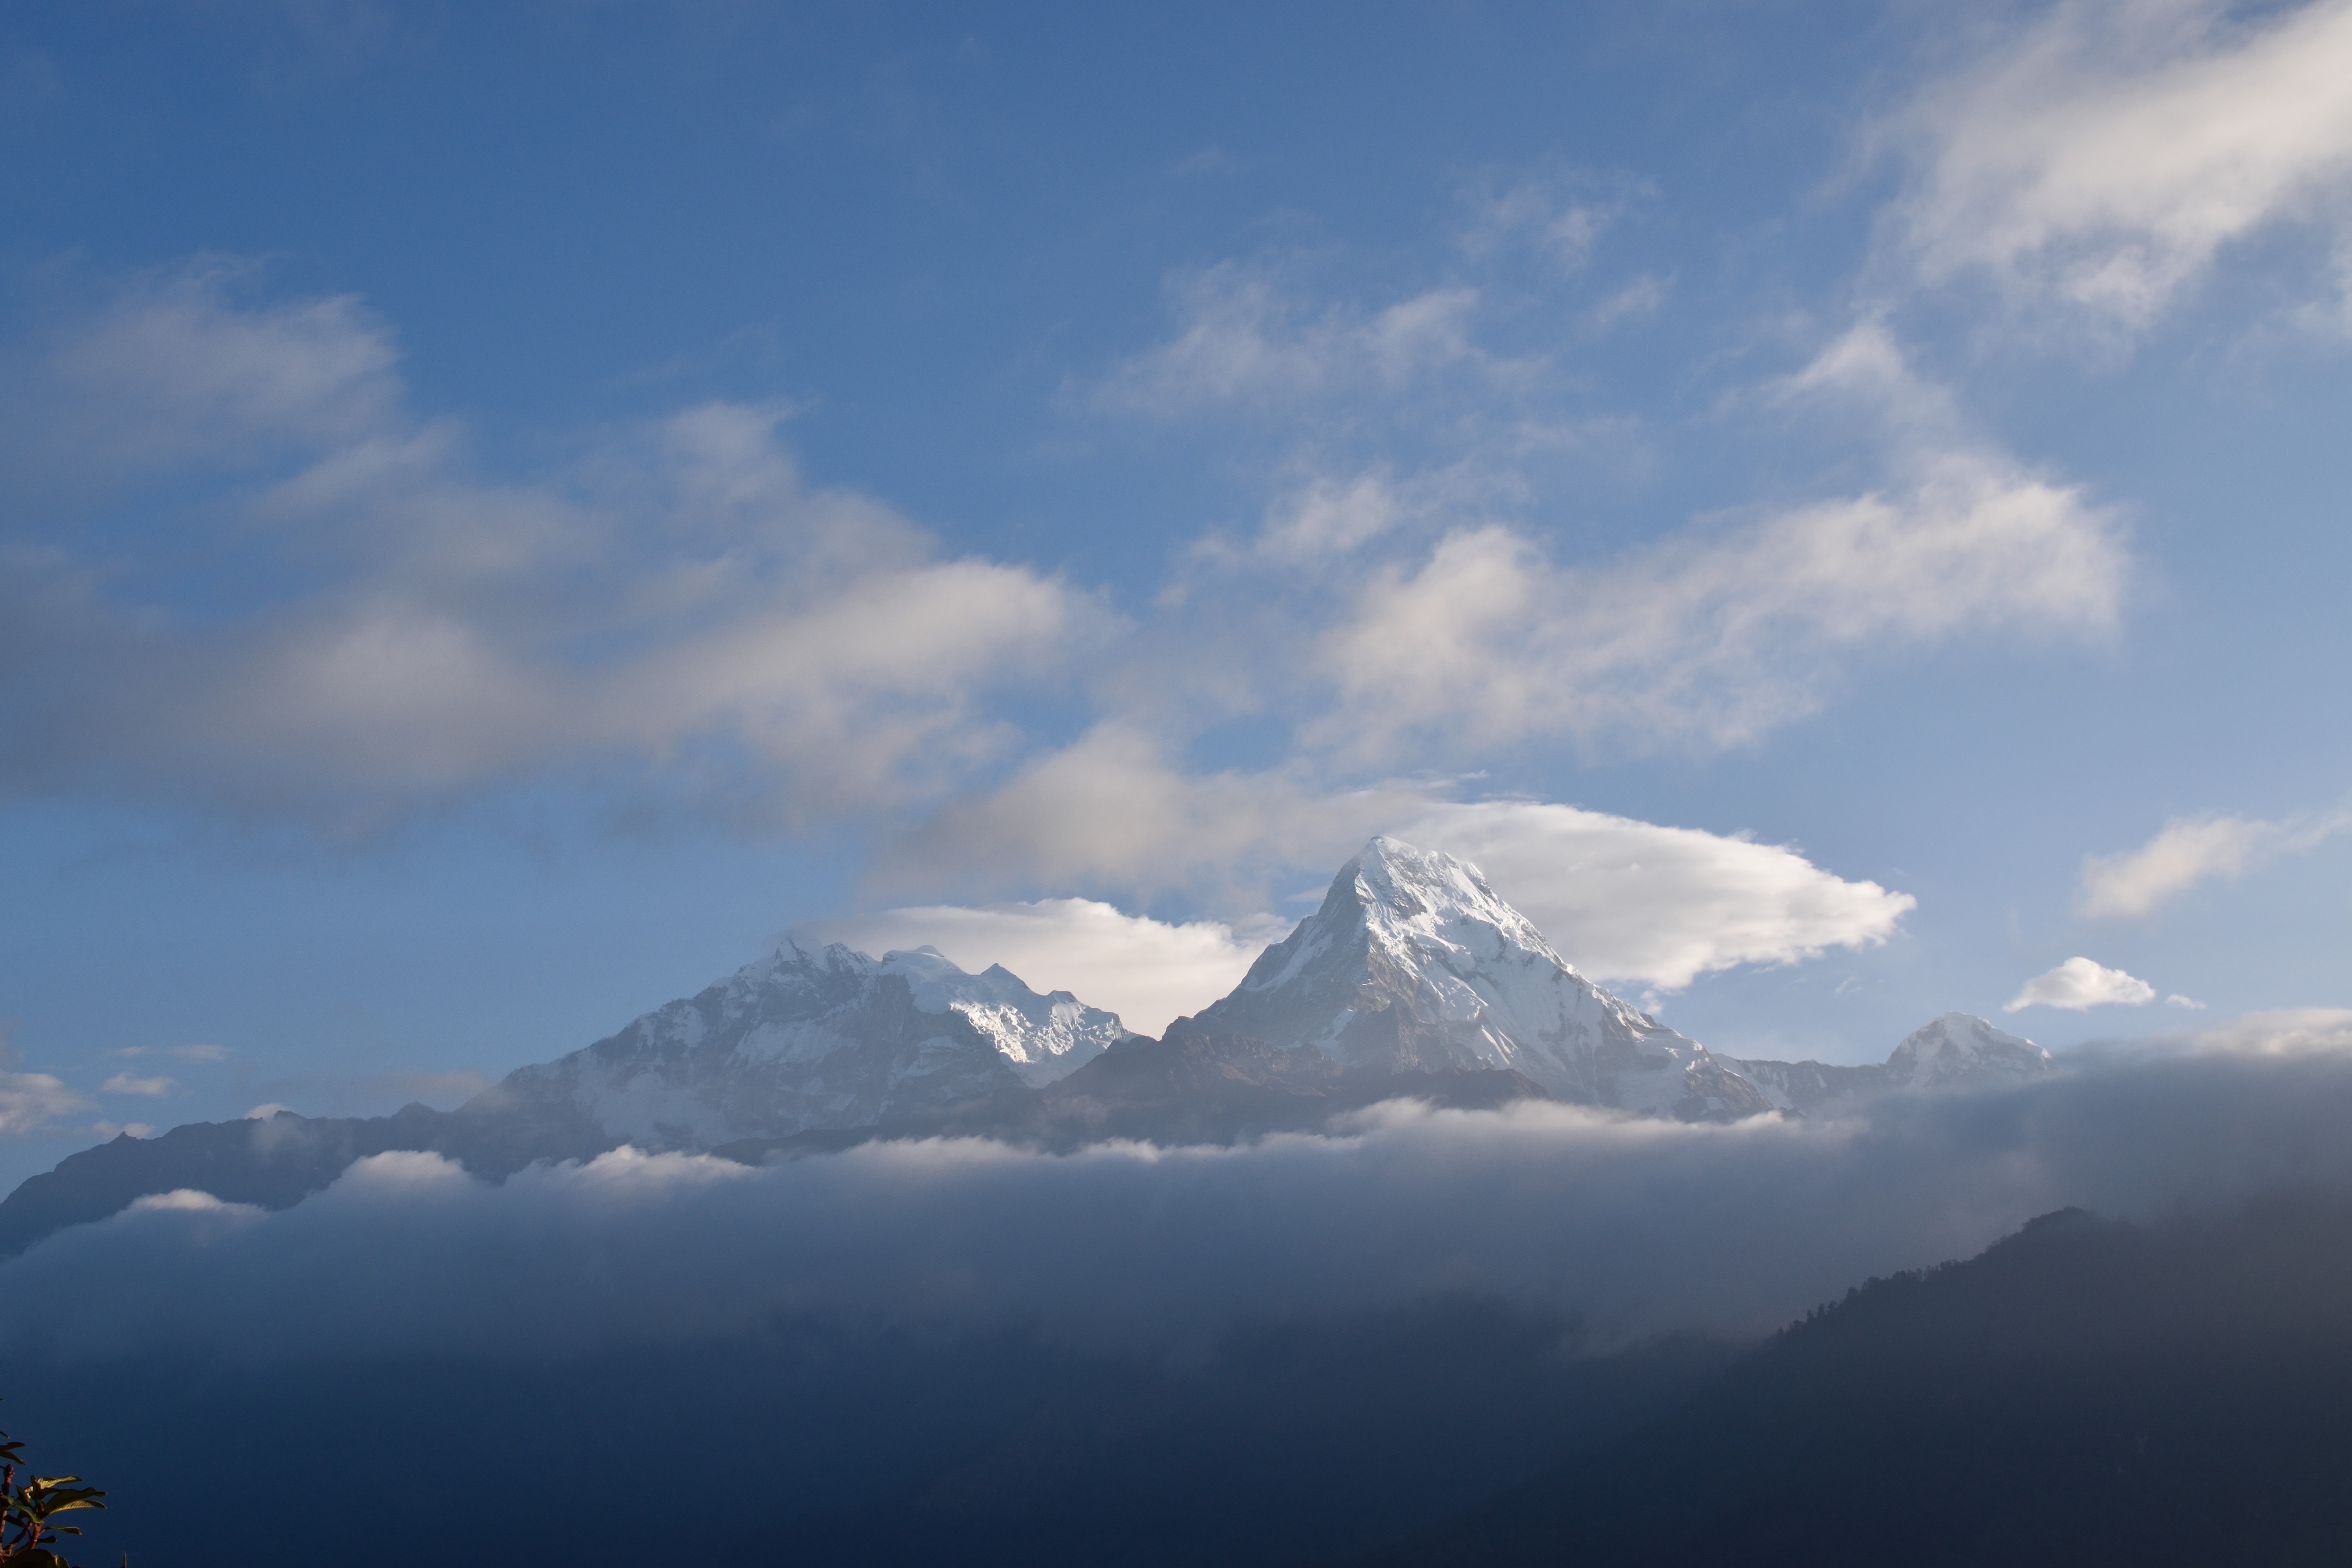
landscape, nature, mountain, snow, cloud, sky, sunlight, hill, mountain range, weather, cumulus, ridge, summit, nepal, clouds, mountains, alps, plateau, fell, landform, meteorological phenomenon, annapurna, geographical feature, atmospheric phenomenon, atmosphere of earth, mountainous landforms